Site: brandenburg
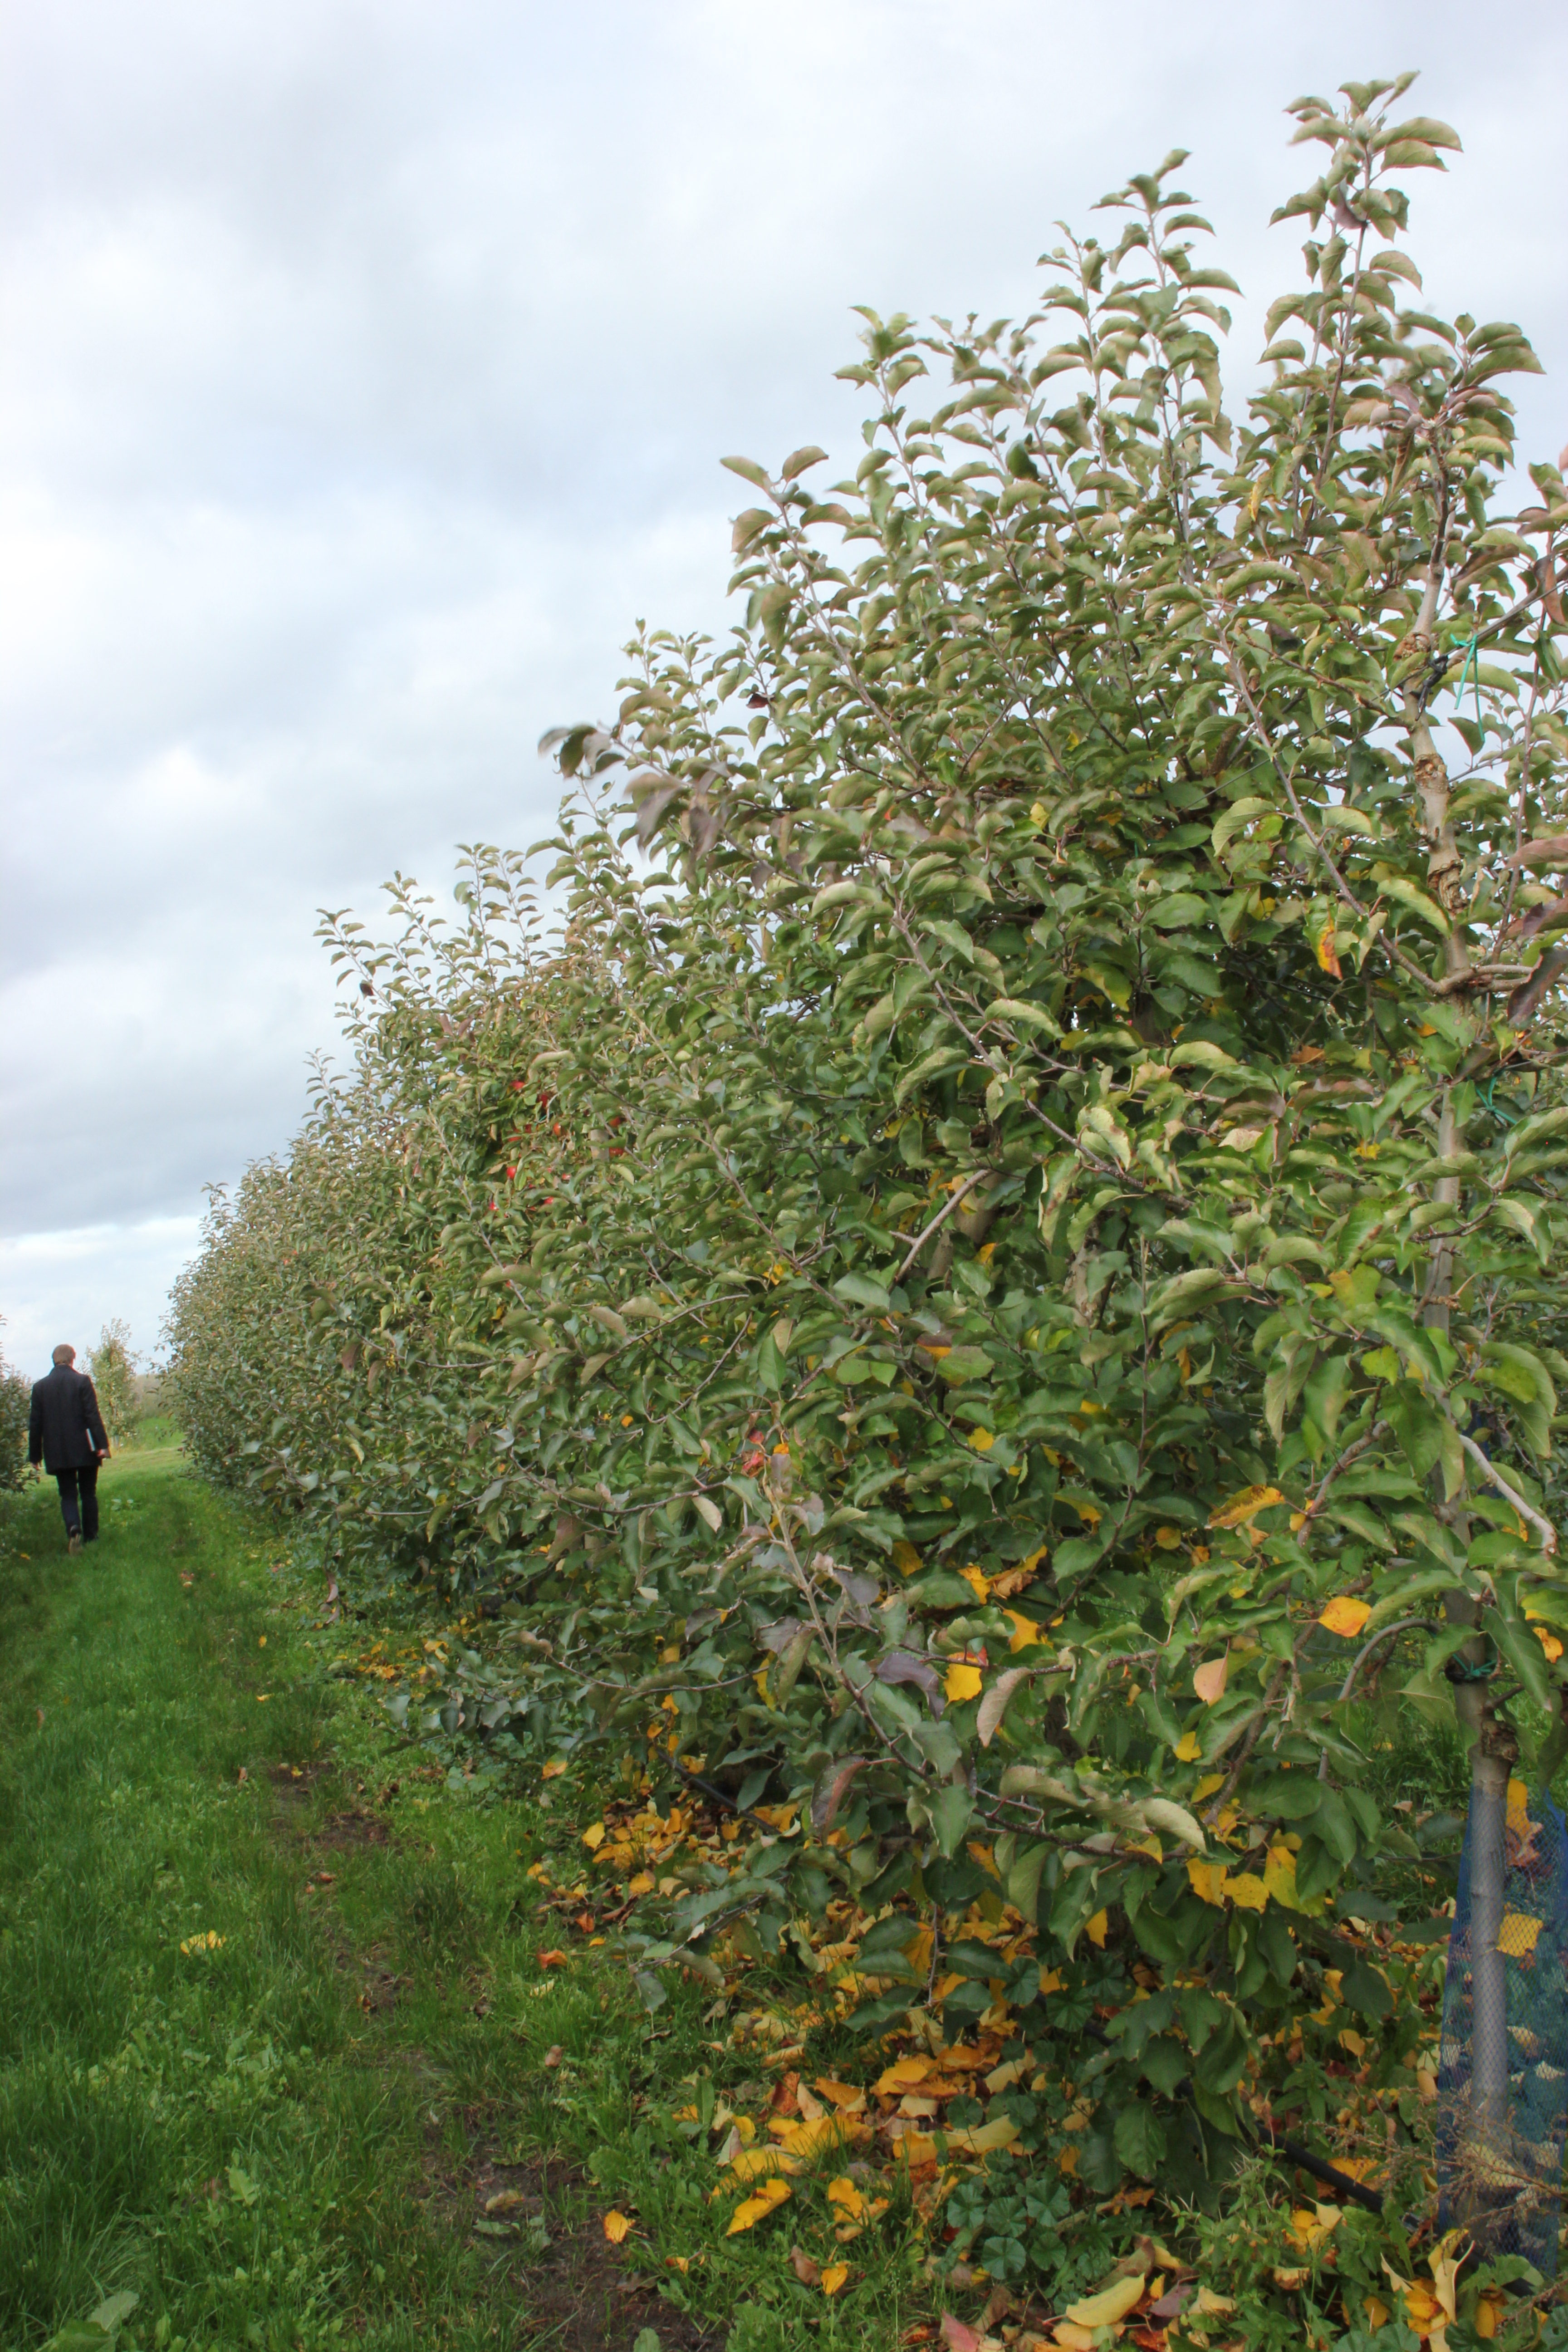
Growth stage (BBCH 91): Senescence, beginning of dormancy